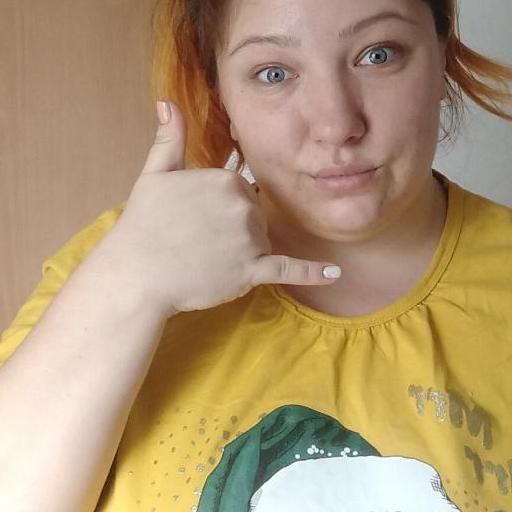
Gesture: call